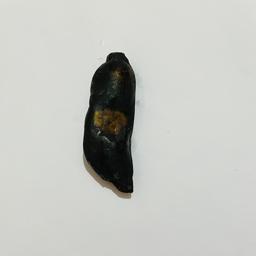
Ripeness: Overripe